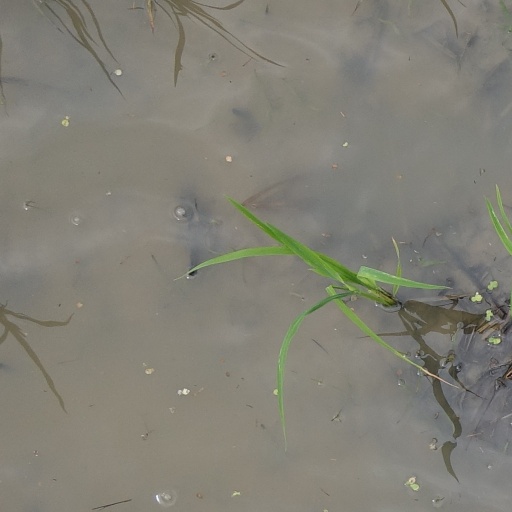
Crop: rice